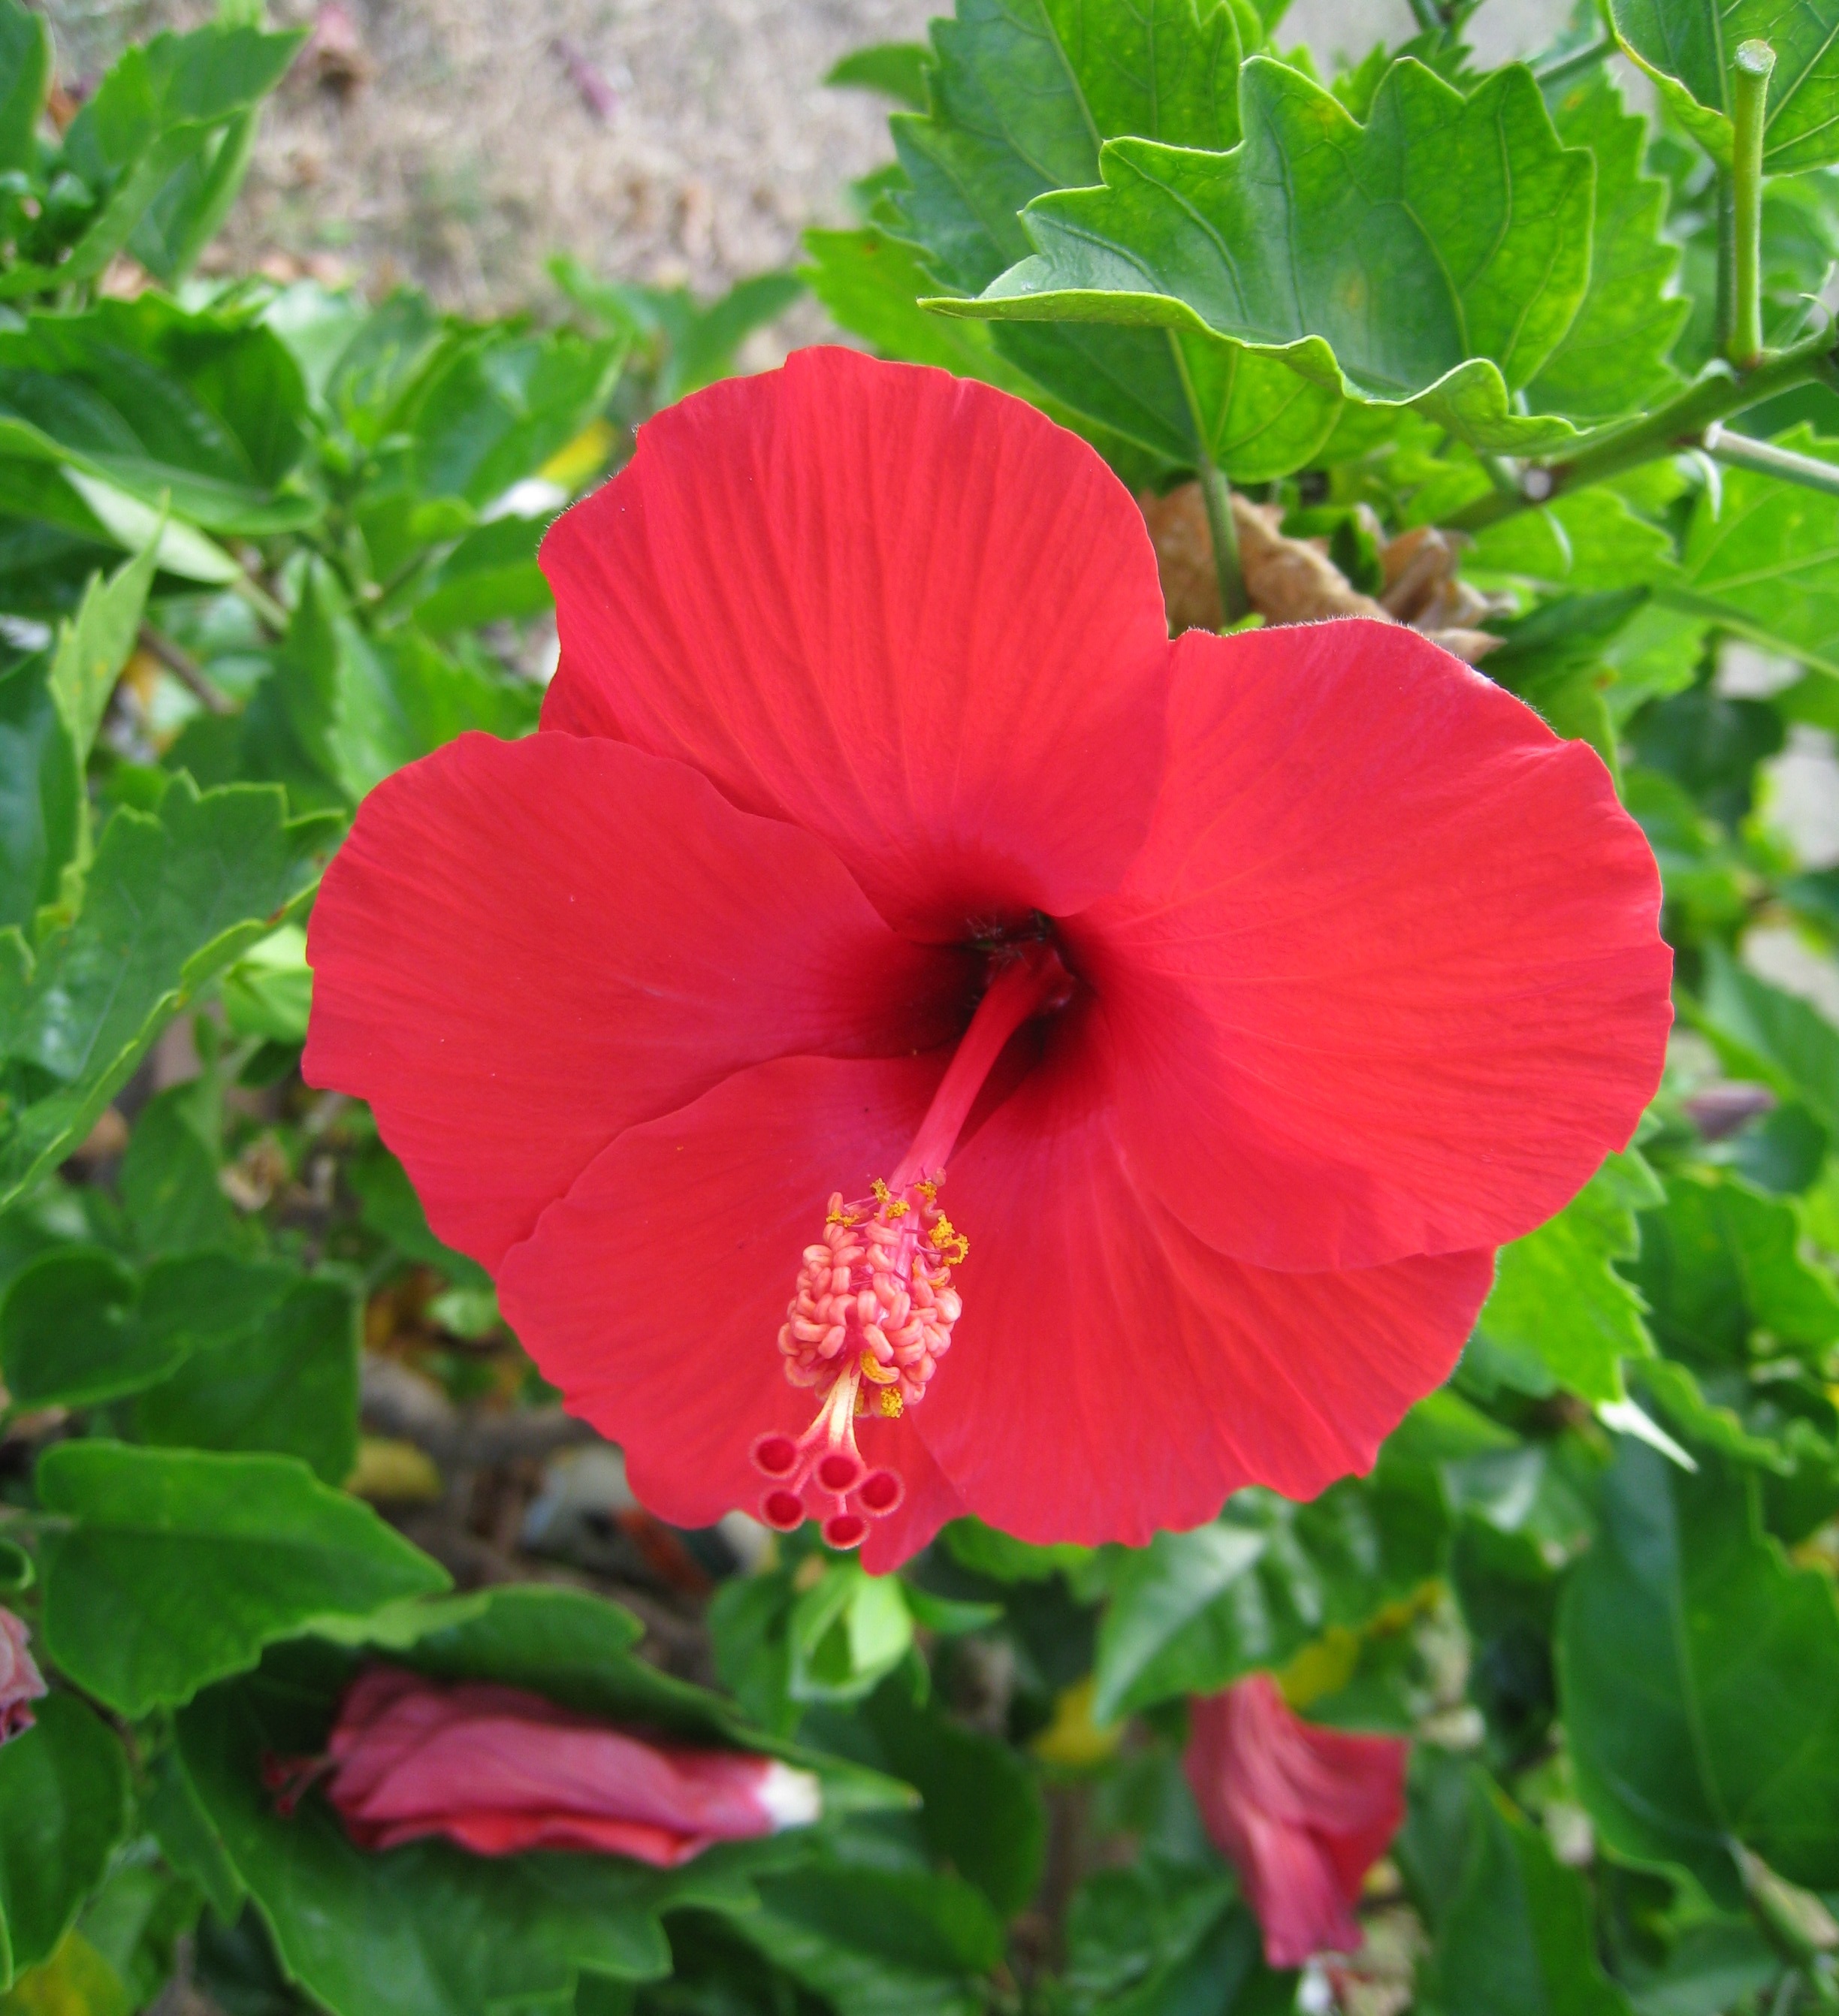
sea, plant, flower, petal, female, green, red, fresh, contrast, botany, japan, flora, asahi, flowers, vivid, stamen, large, hibiscus, malvales, okinawa, hollyhocks, shines, flowering plant, ishigaki island, outlying islands, south island, antomasako, southern countries, chinese hibiscus, annual plant, land plant, mallow family